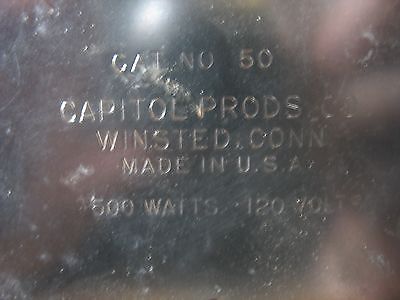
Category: toaster